Siege of Groenlo (1627)

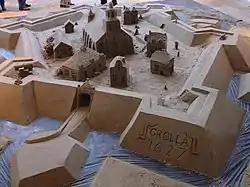
Sandcastle depicting Groenlo during 1627.

Matthijs Dulken, a seasoned and wily commander, was the head of the Spanish army occupying Grol. He had available to him 1,200 foot soldiers (not accounting enlisted citizens) and around 100 cavalry, commanded by Lambert Verreyken. Food and supplies aplenty, Dulken ordered his troops to reinforce the defenses of the already fortified city, and specifically: "...by musket or cannonball, to hurt or damage the enemy any which way". With the circumvallation line ready, Grol was being bombarded by the Dutch army while groups of Dutch, English, French troops dug saps towards the city. Damage done to the city's defenses were continually repaired by the besieged. However, 200 incendiary "fireballs" were shot into the city, causing heavy damage to buildings and people. Dulken himself was wounded in his shoulder by a musket bullet and gave command to Verreyken. Verreyken and his cavalry raided the attackers positions, mainly the trench digging positions and the rampart of Ernst Casimir of Nassau-Dietz, without causing many casualties. In Grol, due to the carelessness of a soldier, two barrels of gunpowder exploded, causing forty bystanders to perish.